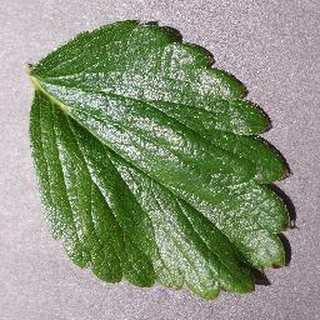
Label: healthy_strawberry